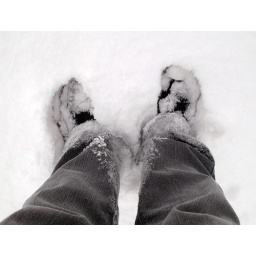
Usually it's my feet in the sand on a beach I'm taking pictures of...